Dreamslayer

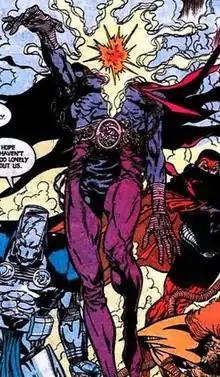
Dreamslayer as depicted in "Justice League Europe" #15 (June 1990). Art by Bart Sears (penciler), Pablo Marcos (inker), and Gene D'Angelo (colorist).

Dreamslayer is a fictional character, a powerful DC Comics supervillain and part of the evil gang called Extremists. Like the other Extremists, he is an homage to a Marvel Comics character, in this case Dormammu. He first appeared in "Justice League Europe" #15 (June 1990), and was created by Keith Giffen, Gerard Jones and Bart Sears.